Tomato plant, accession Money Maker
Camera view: bottom (45 deg); turntable rotation: 300 degrees
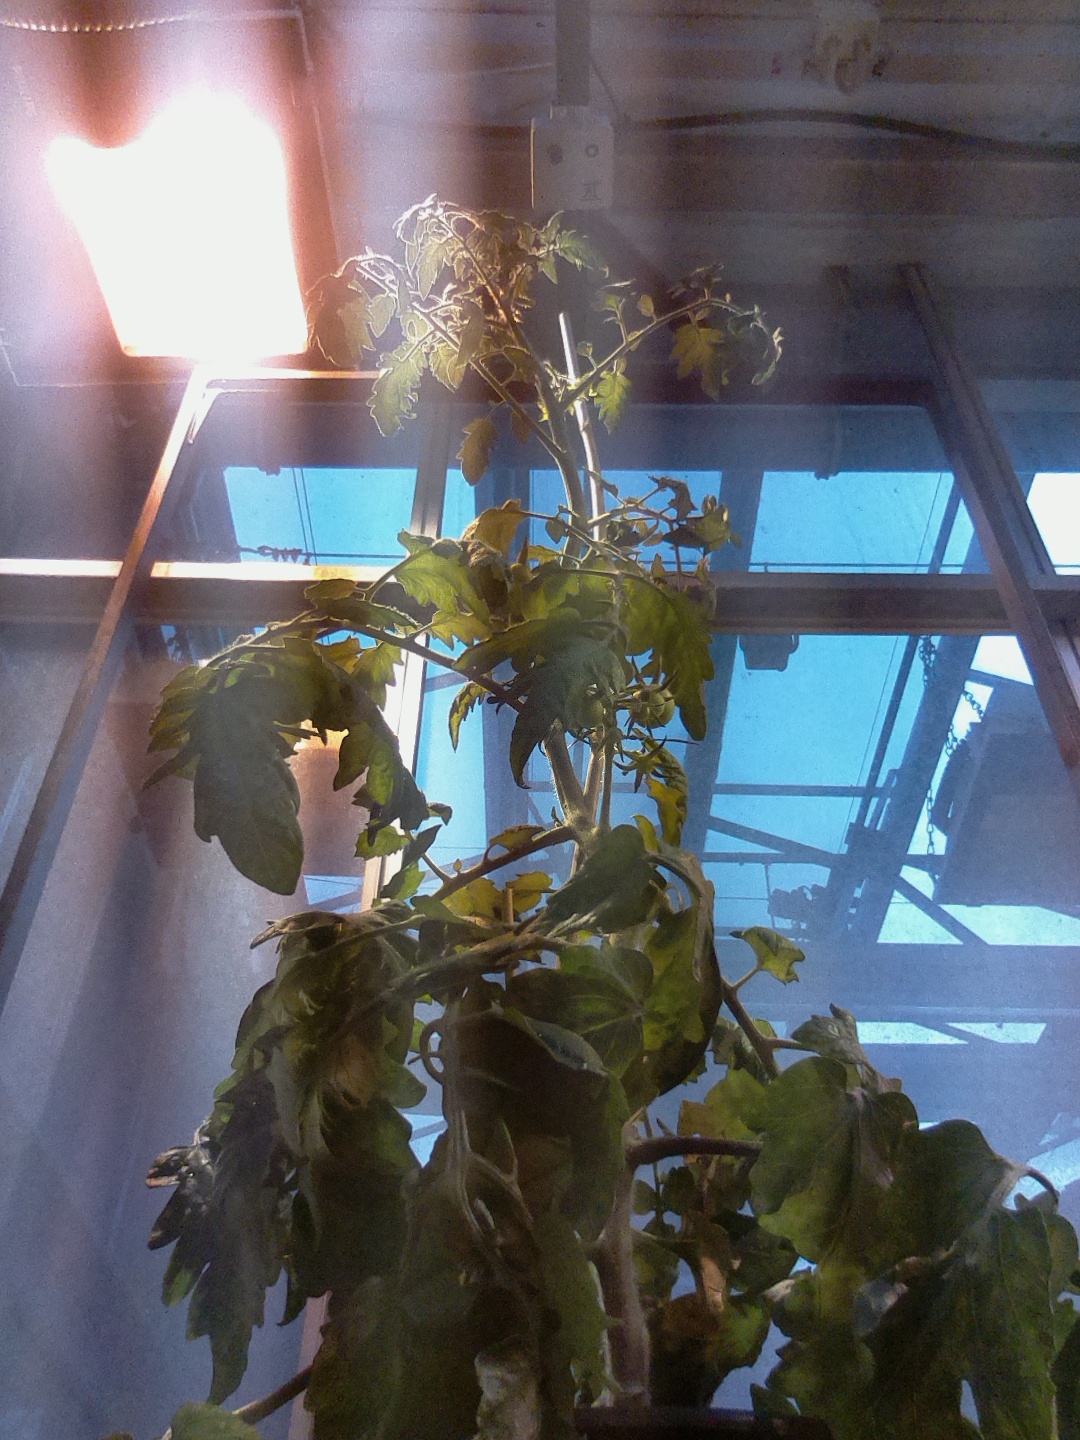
BBCH growth stage 71: 10%-20% of final fruit size